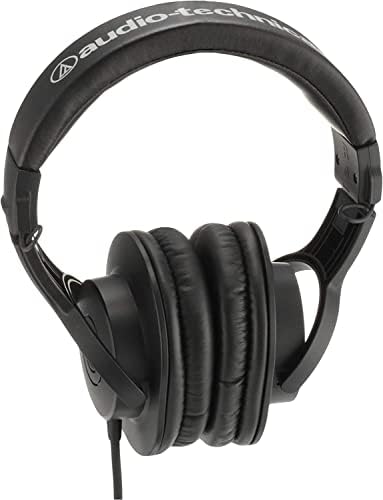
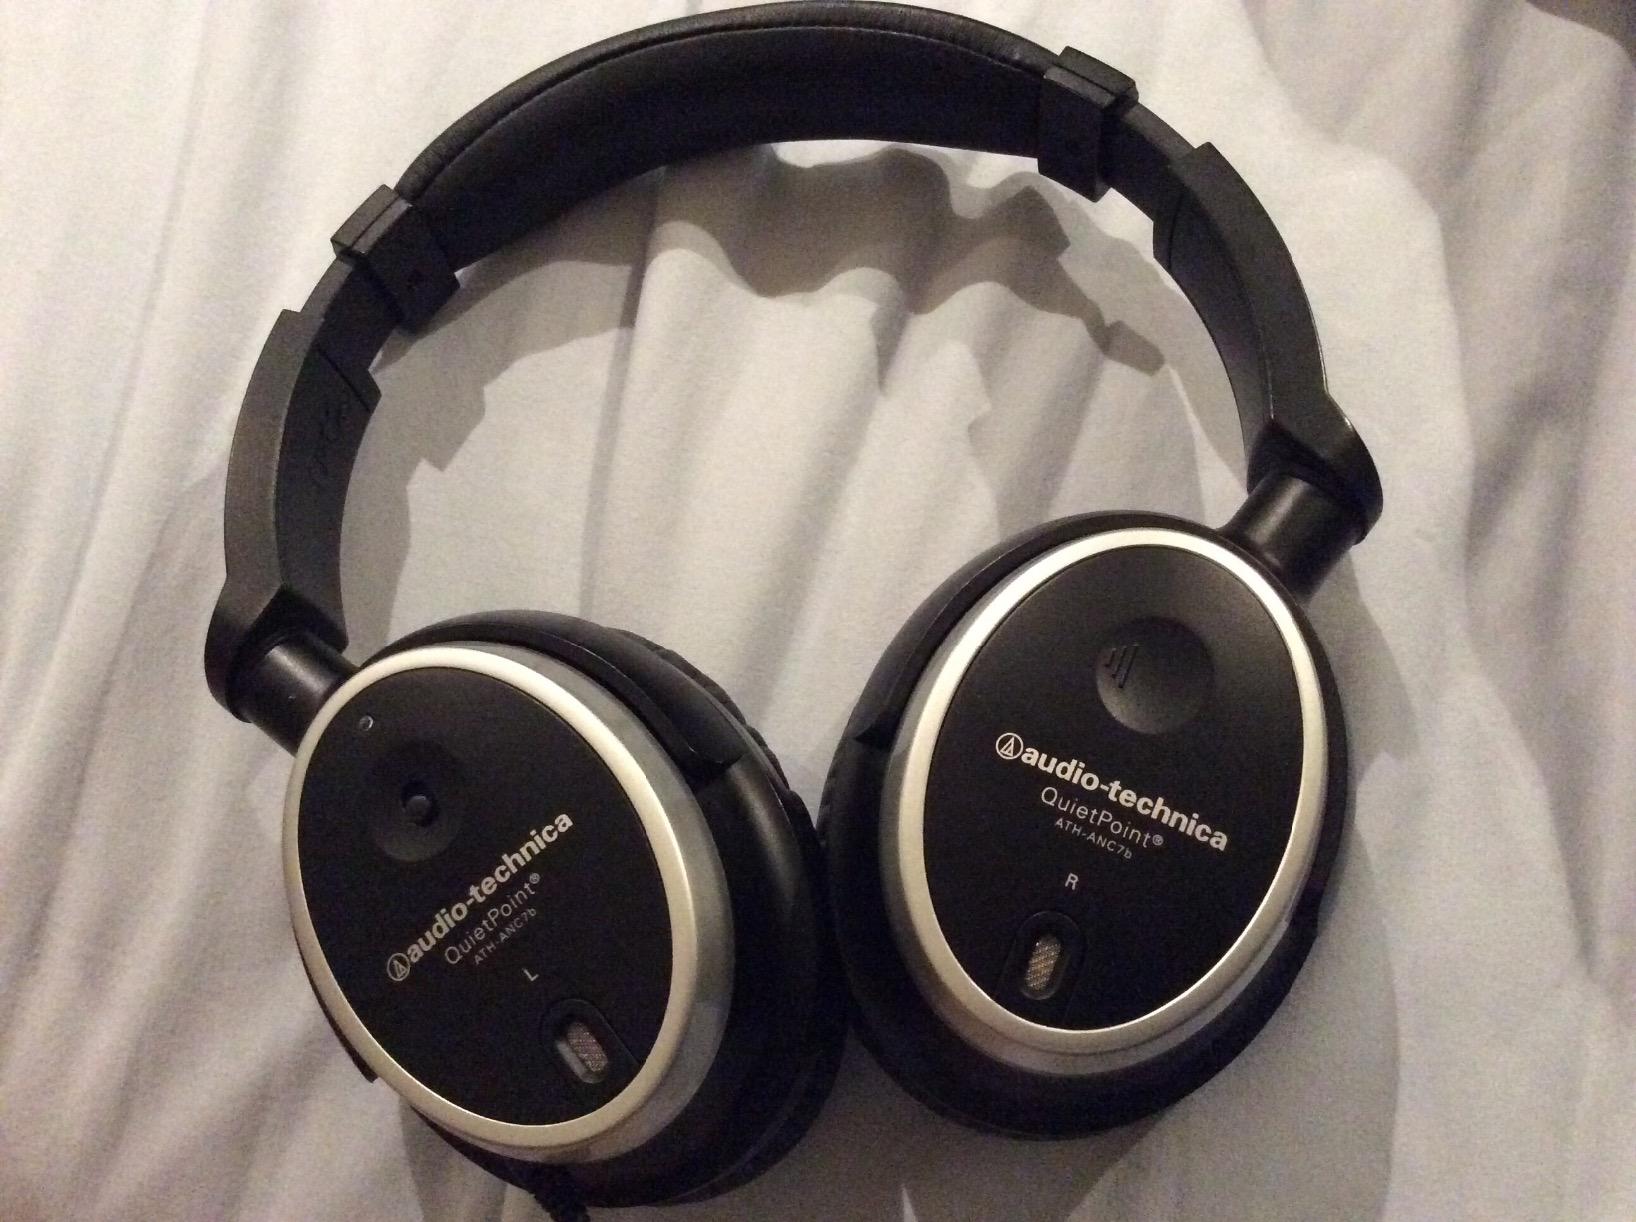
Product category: headphones
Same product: no